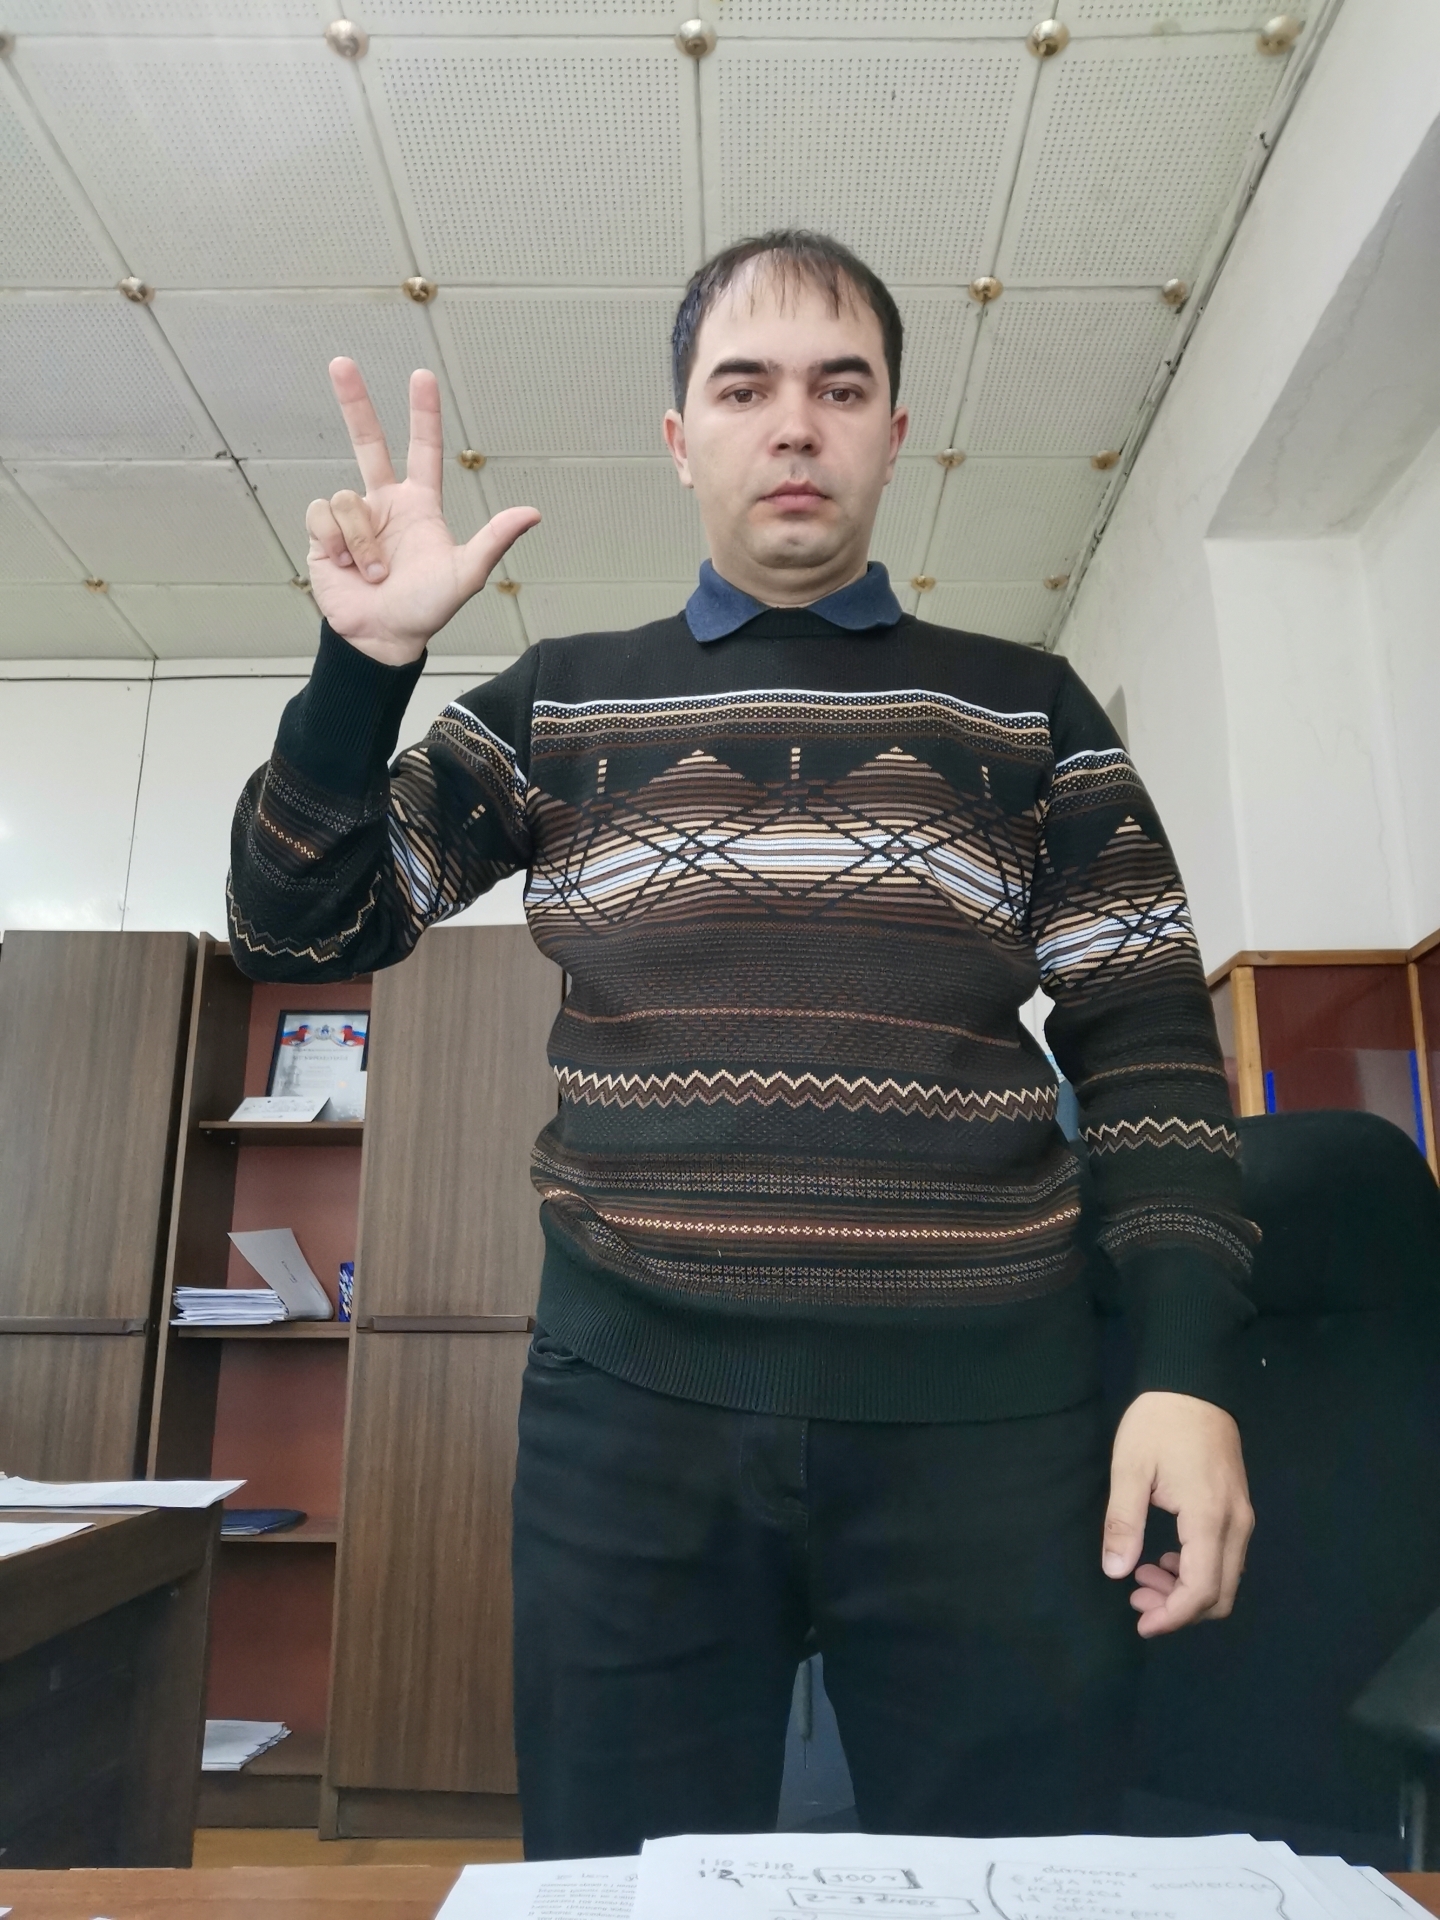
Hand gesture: three2